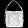
Label: Bag